Armed Forces of South Ossetia

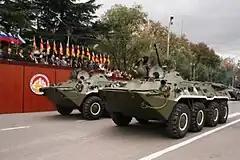
Armoured vehicles during the September, 2009 parade in commemoration of the declaration of independence in Tskhinvali

After the Russo-Georgian War, some of the tanks captured from Georgia's forces have been transferred to the South Ossetian military.